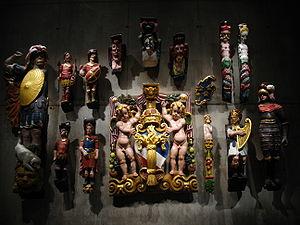
Le Vasa est un navire de guerre construit pour le roi Gustave II Adolphe de Suède, de la dynastie Vasa, entre 1626 et 1628. Le navire sombra après une navigation d'à peine un mille marin lors de son voyage inaugural, le 10 août 1628. Le Vasa tomba dans l'oubli après la récupération de ses canons, au cours du XVIIᵉ siècle. L'épave fut localisée à la fin des années 1950 dans la vase d'un chenal situé à la sortie du port de Stockholm. La coque, entière et largement intacte, fut renflouée le 24 avril 1961 et entreposée dans un bâtiment provisoire nommé Wasavarvet jusqu'en 1987, puis dans un nouveau bâtiment appelé musée Vasa à Stockholm. Le vaisseau est l'une des attractions les plus populaires de Suède et le deuxième musée du pays par sa fréquentation avec plus d'1,1 million de visiteurs en 2008, et plus de 25 millions de visiteurs depuis son renflouement.